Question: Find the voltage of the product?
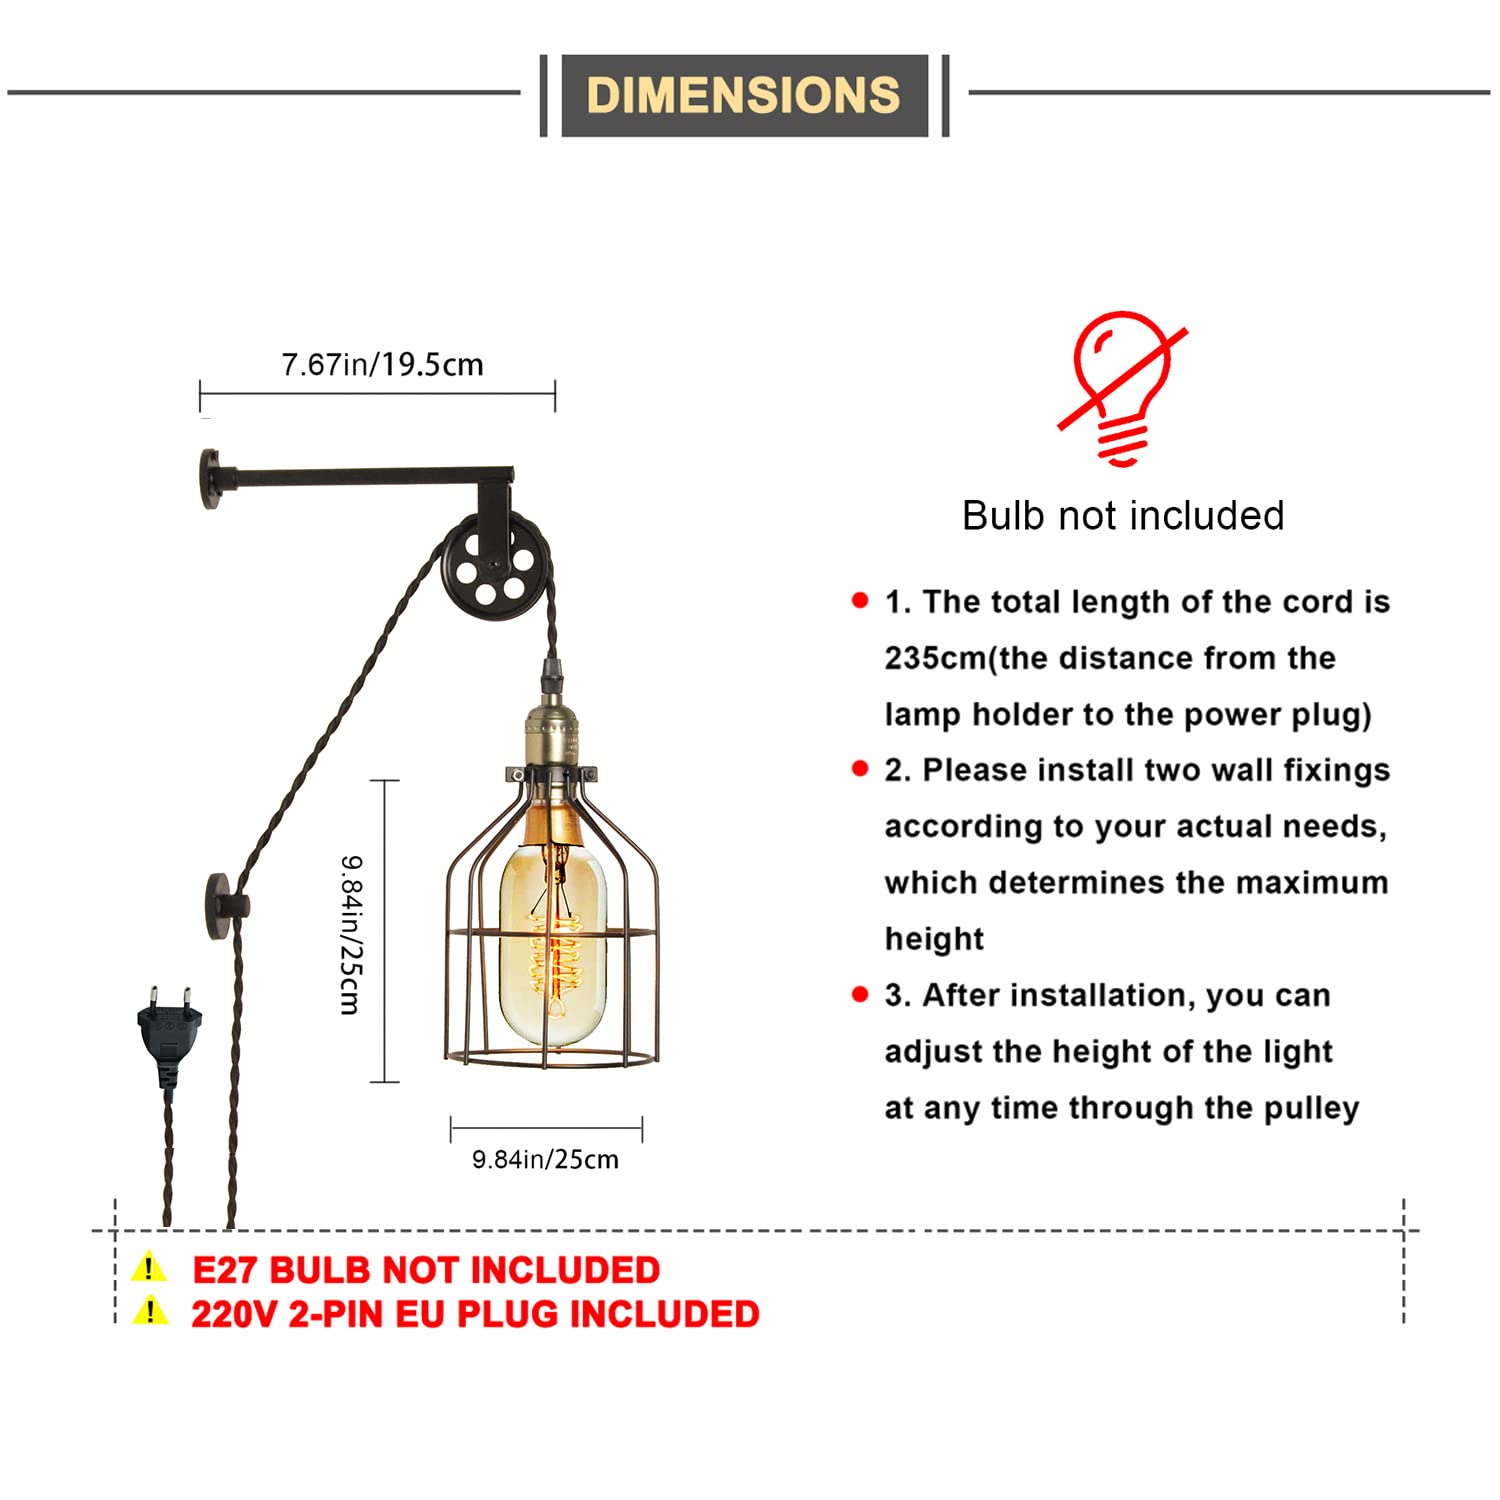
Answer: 220.0 volt